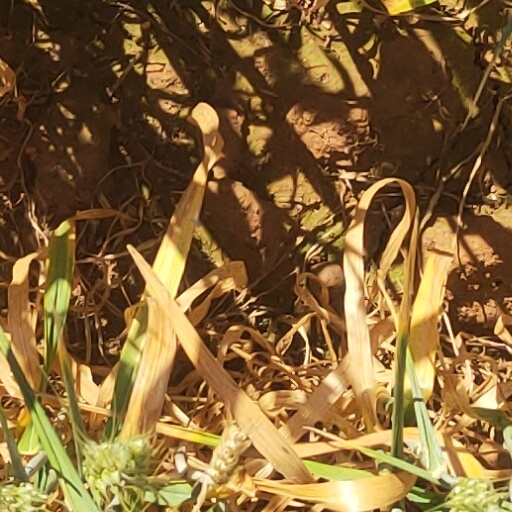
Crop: wheat